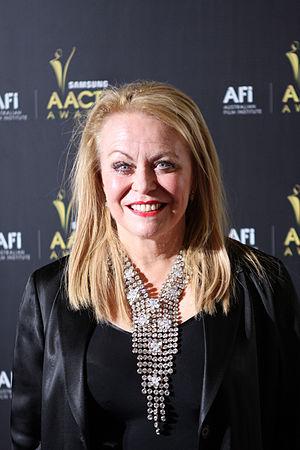
Jacki Weaver est une actrice australienne née le 25 mai 1947 à Sydney.